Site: brandenburg
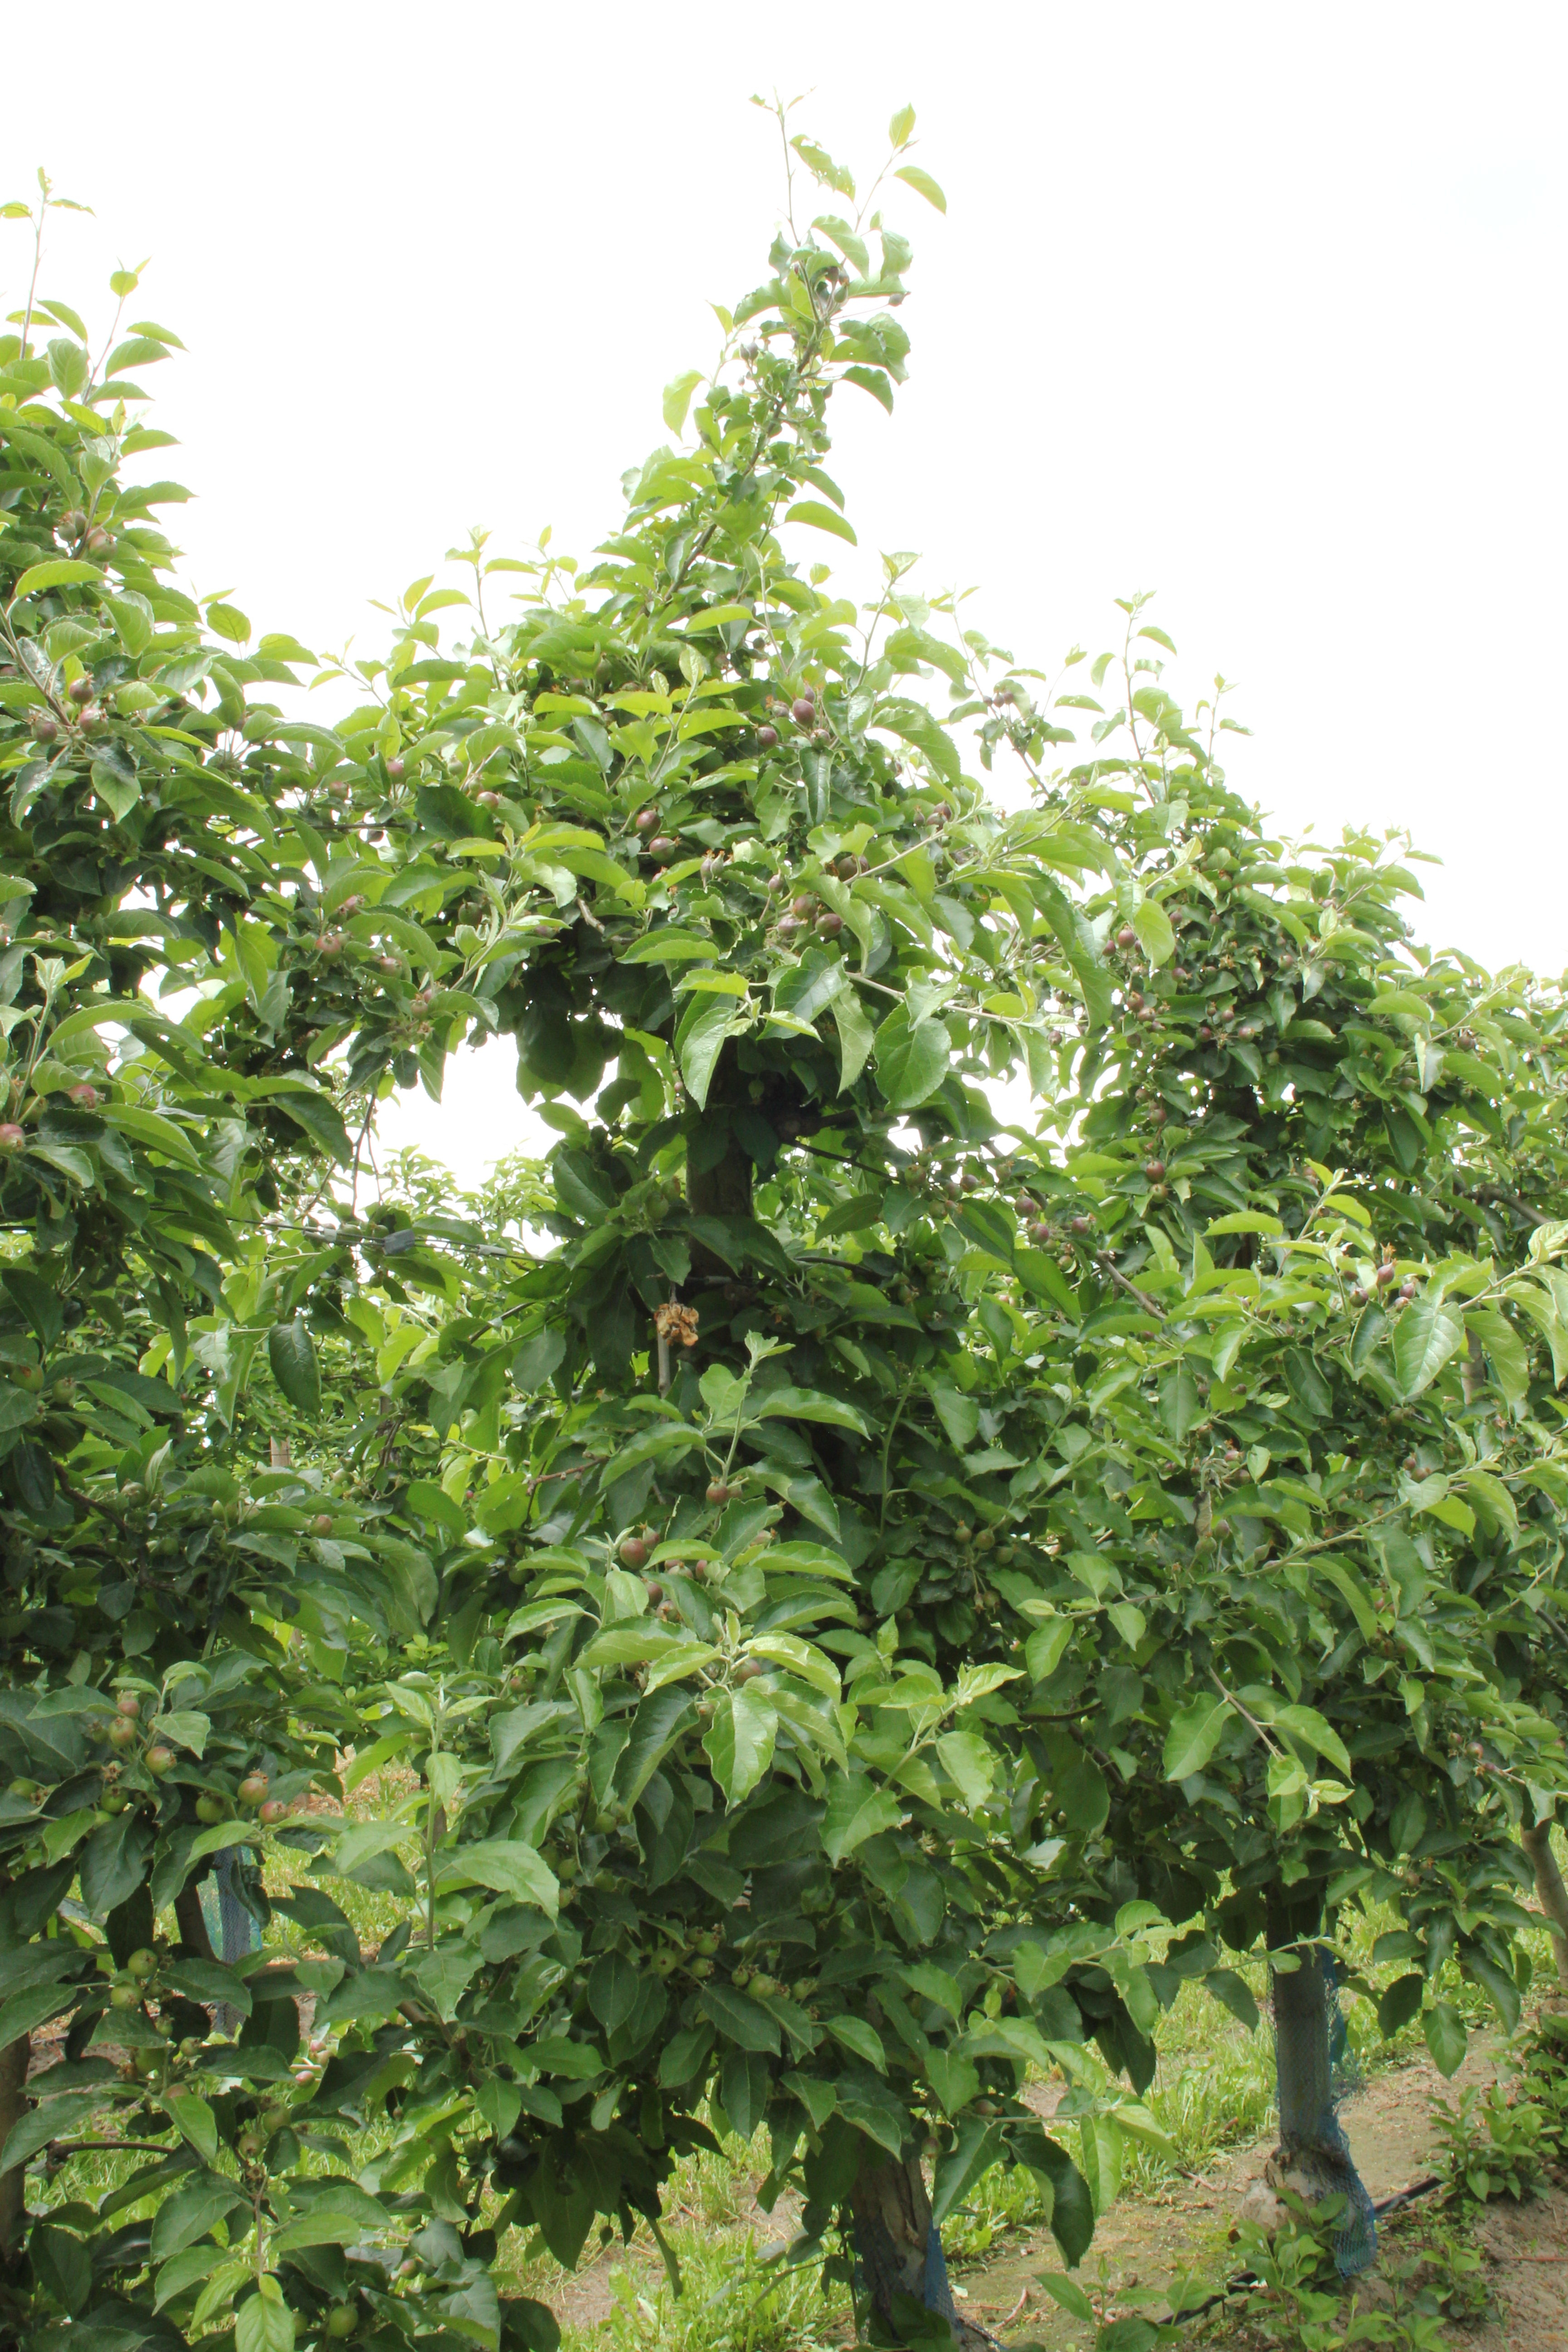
Growth stage (BBCH 72): Development of fruit